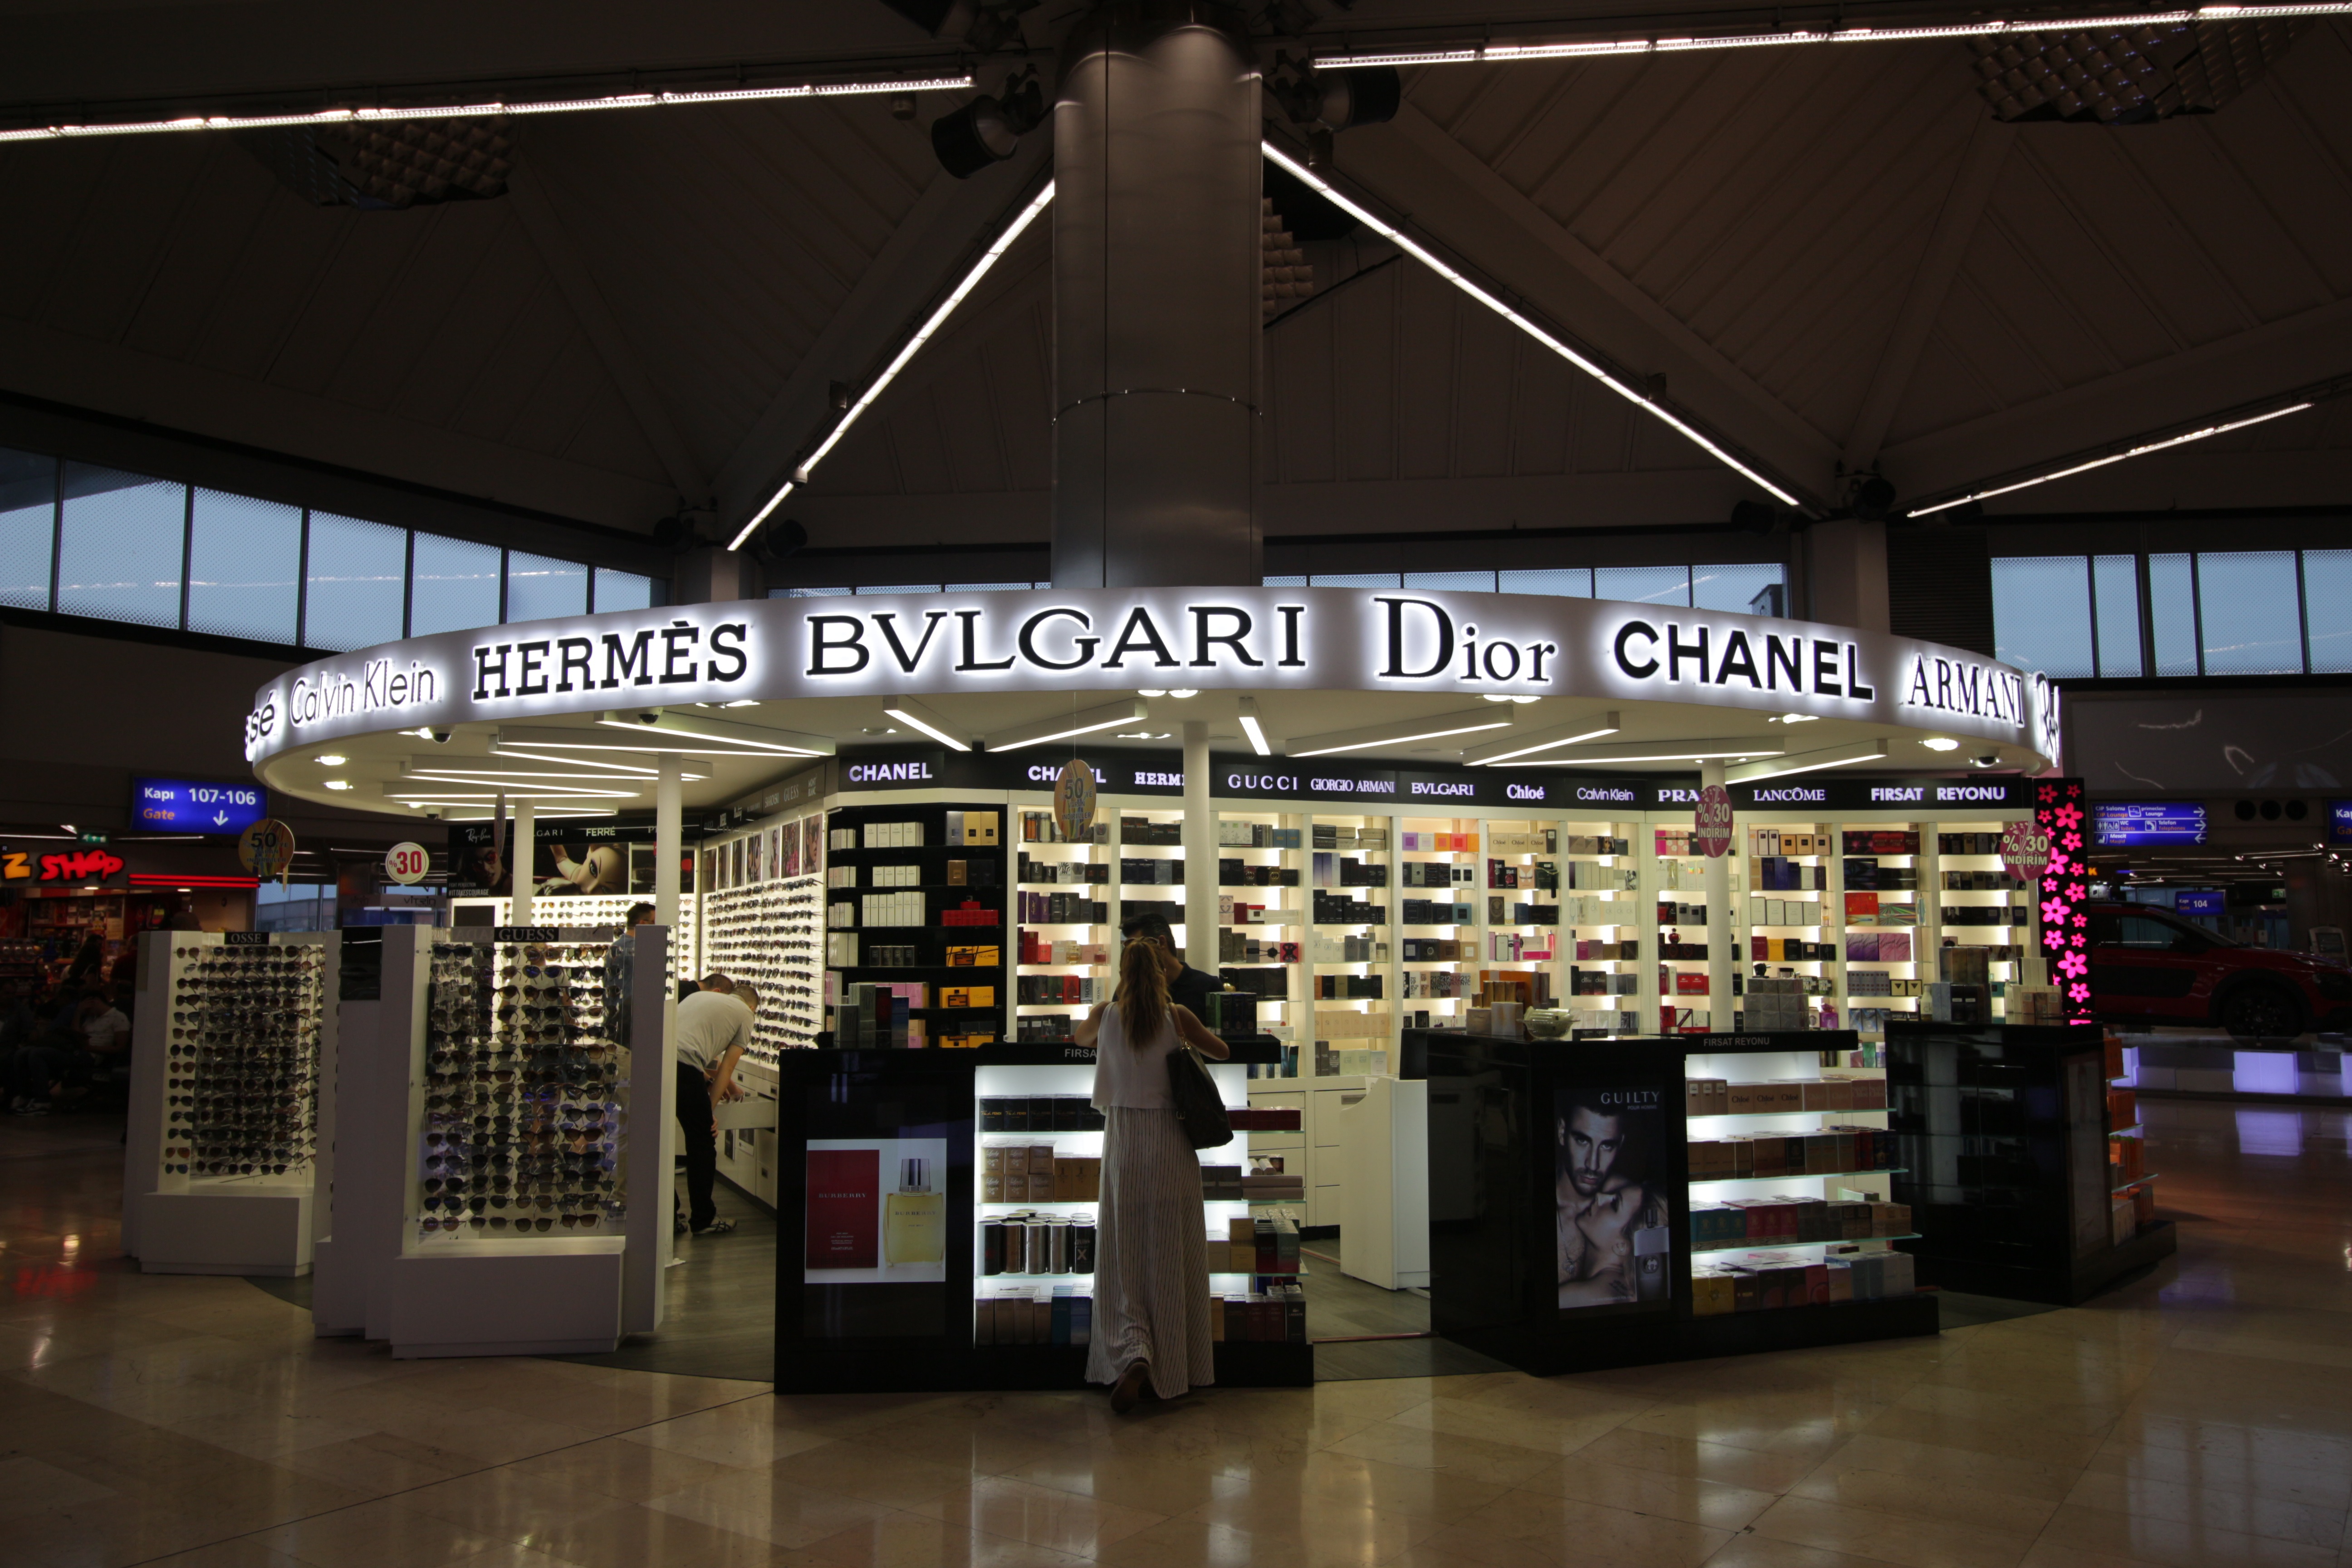
building, shopping, retail, brands, beauty shop